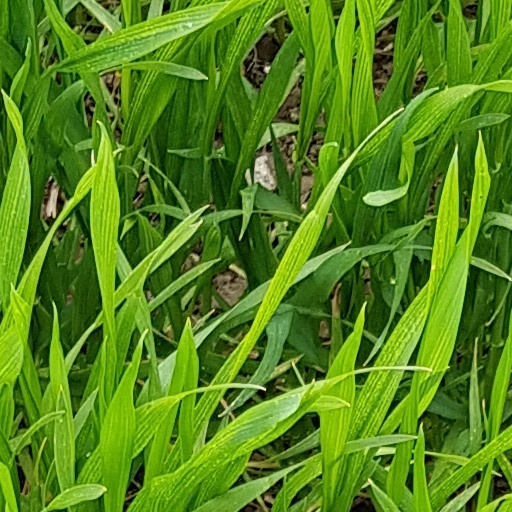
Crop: wheat